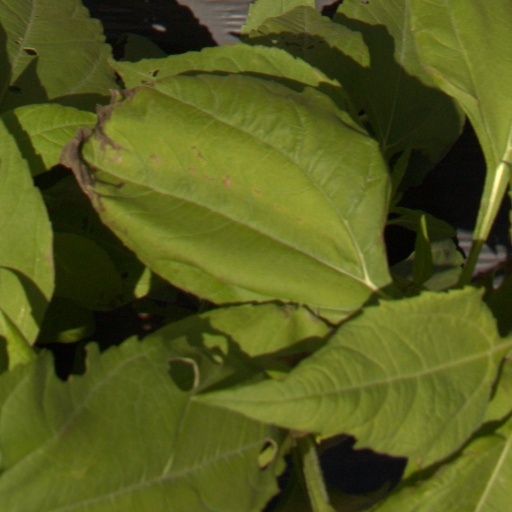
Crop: Jerusalem artichoke